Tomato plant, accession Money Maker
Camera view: bottom (45 deg); turntable rotation: 60 degrees
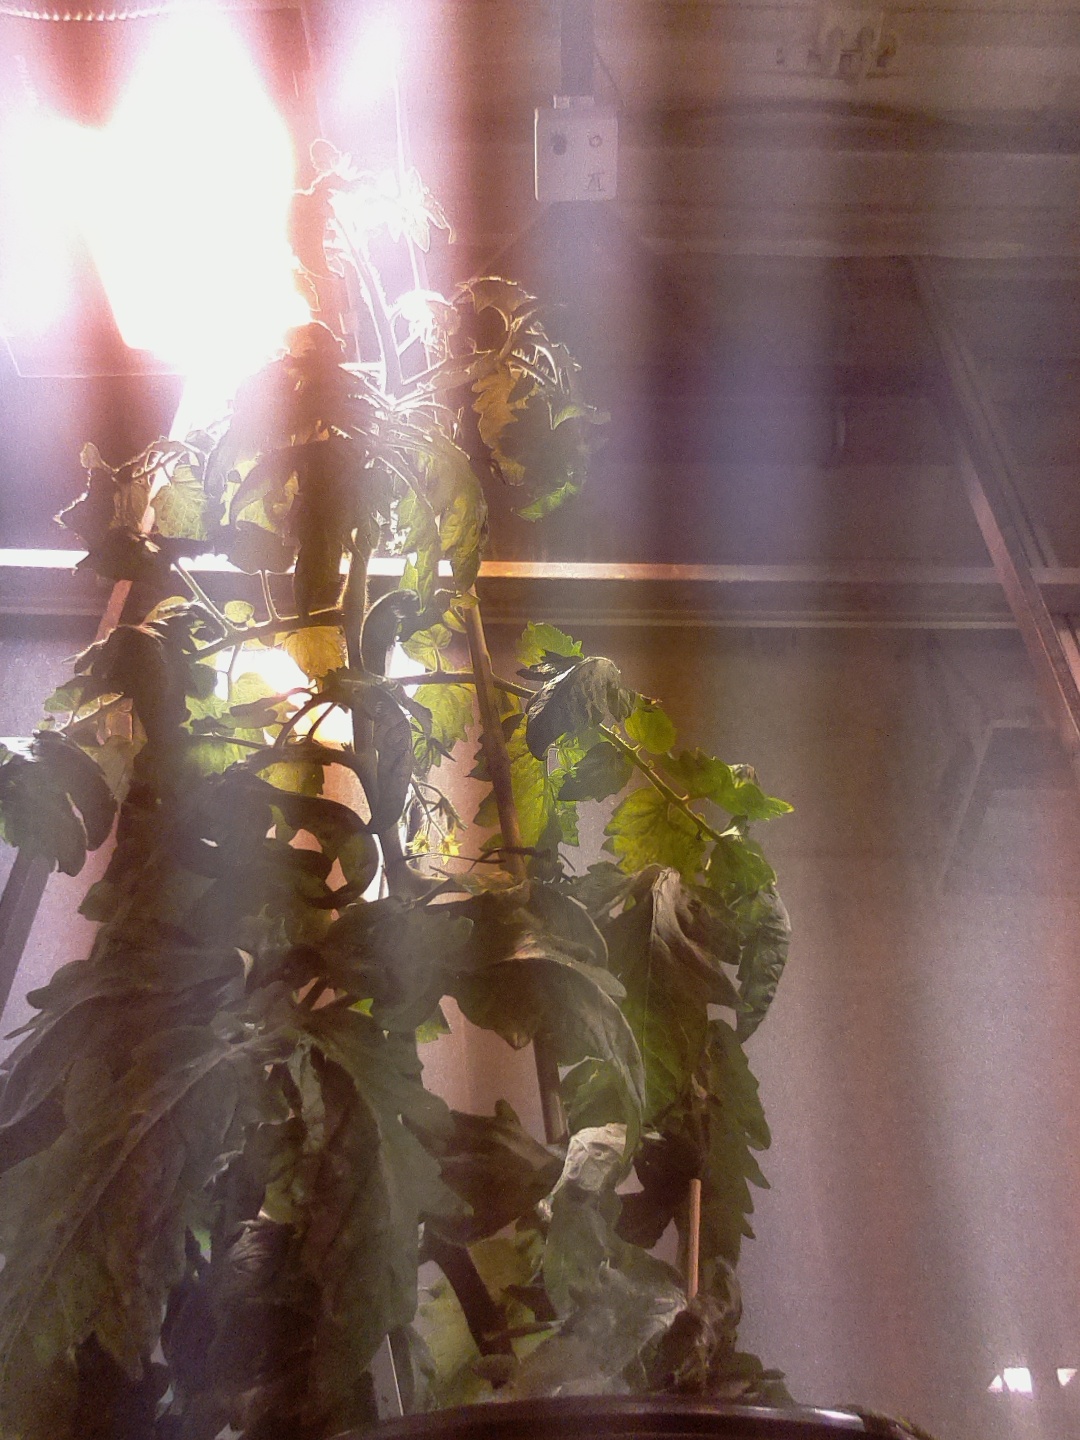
BBCH growth stage 65: Full flowering, 50%-60% of flowers open, first petals falling